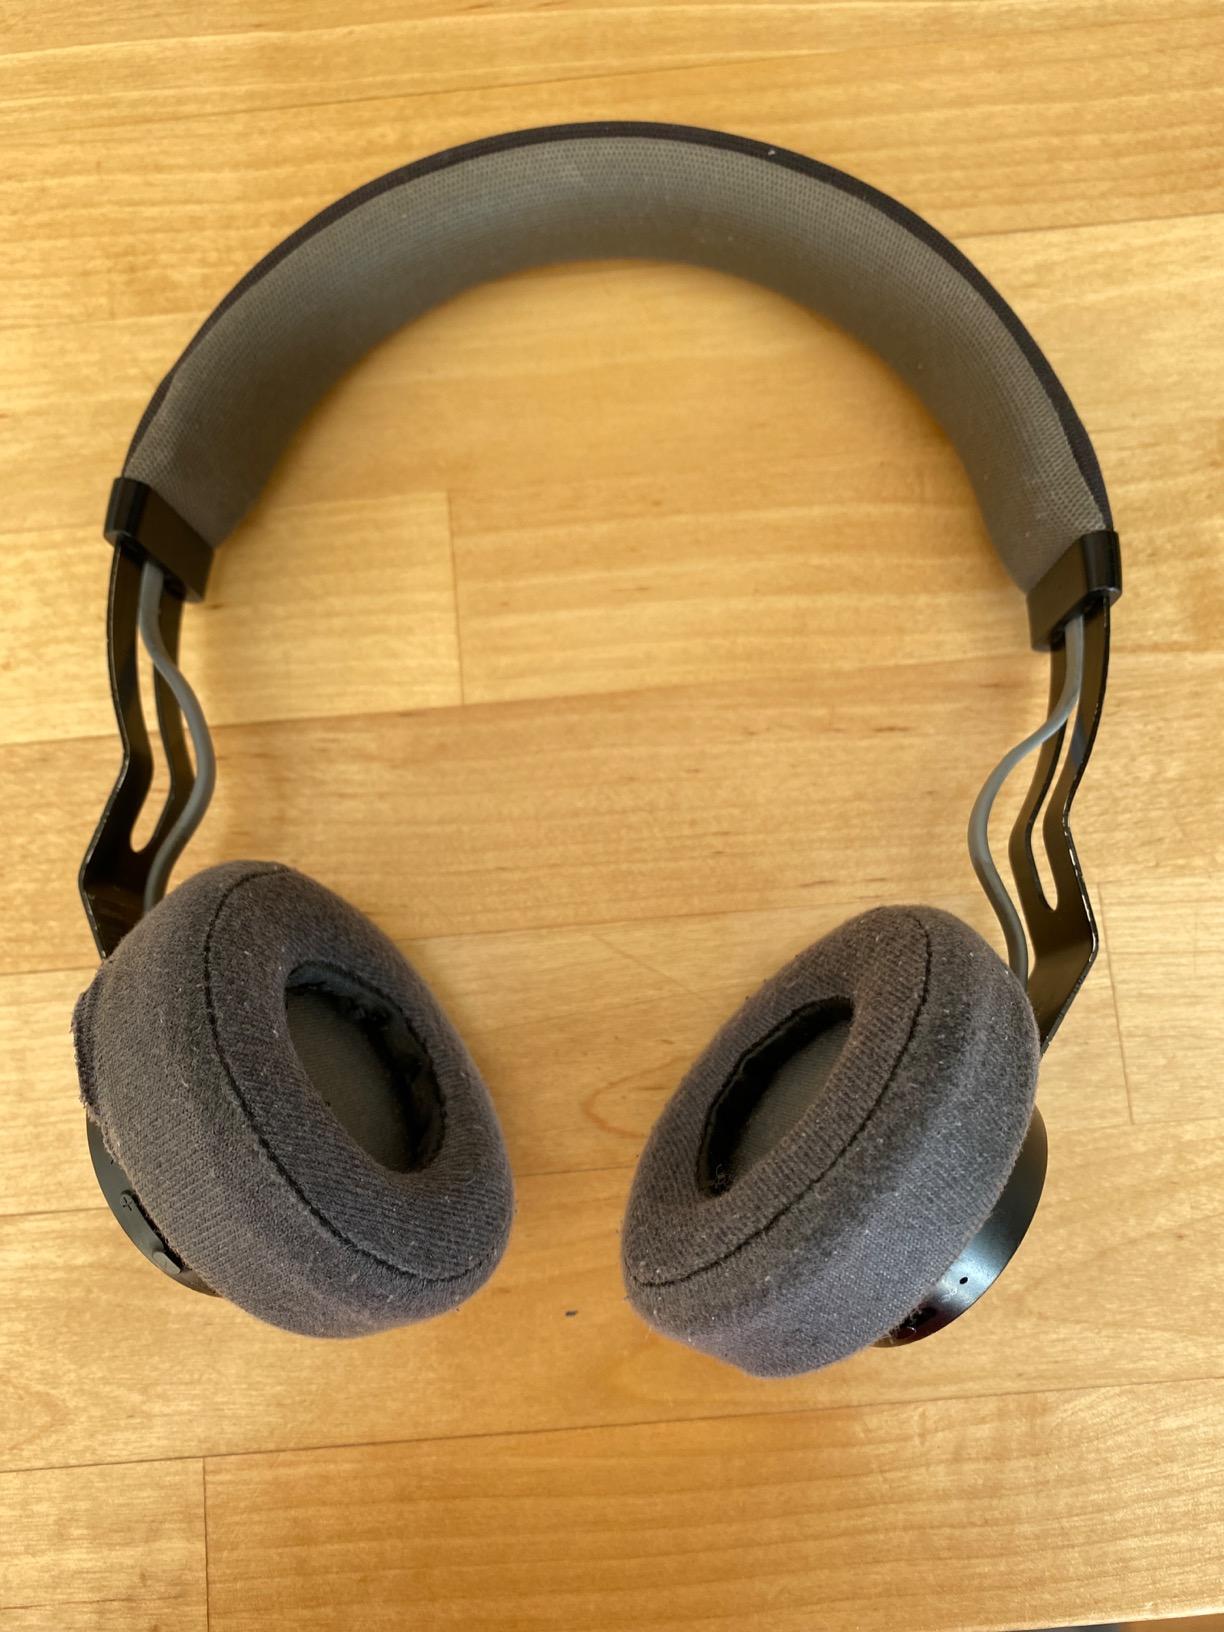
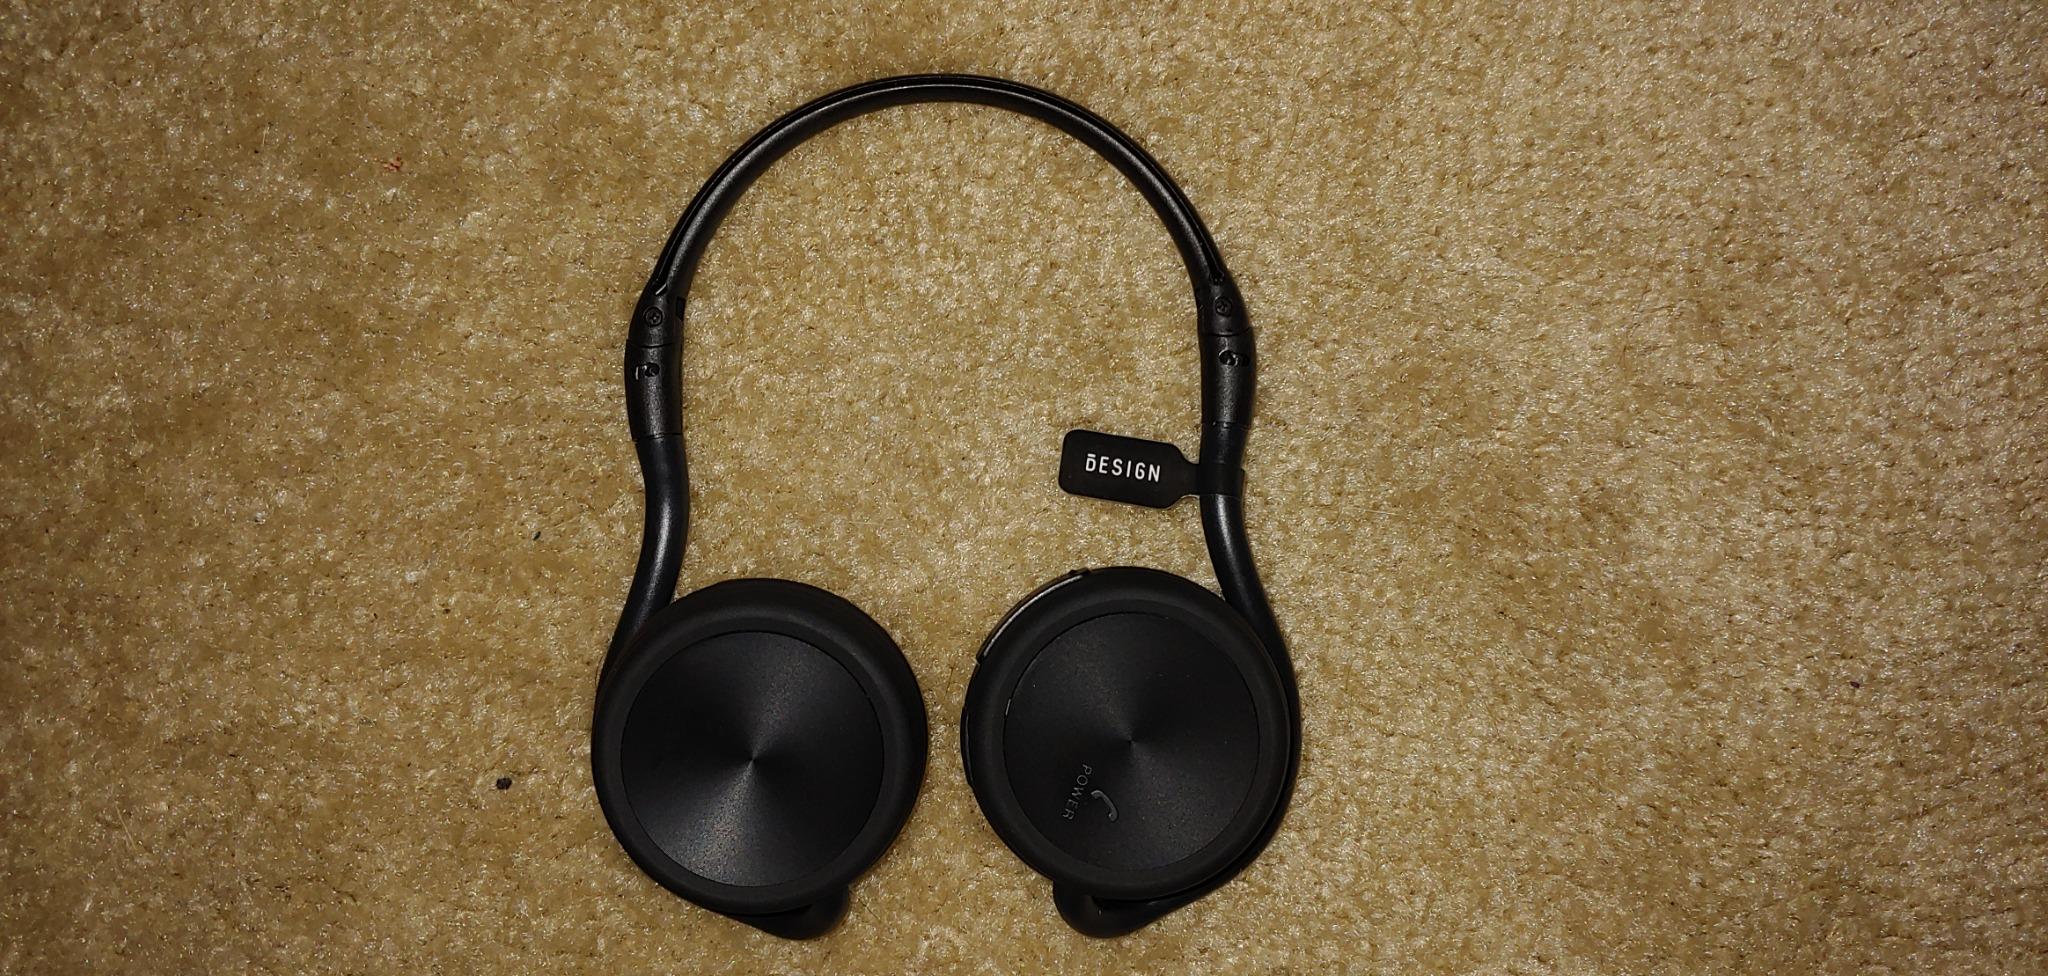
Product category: headphones
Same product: no